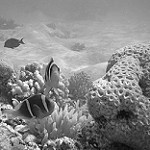
Label: B & W